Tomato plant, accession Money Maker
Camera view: bottom (45 deg); turntable rotation: 90 degrees
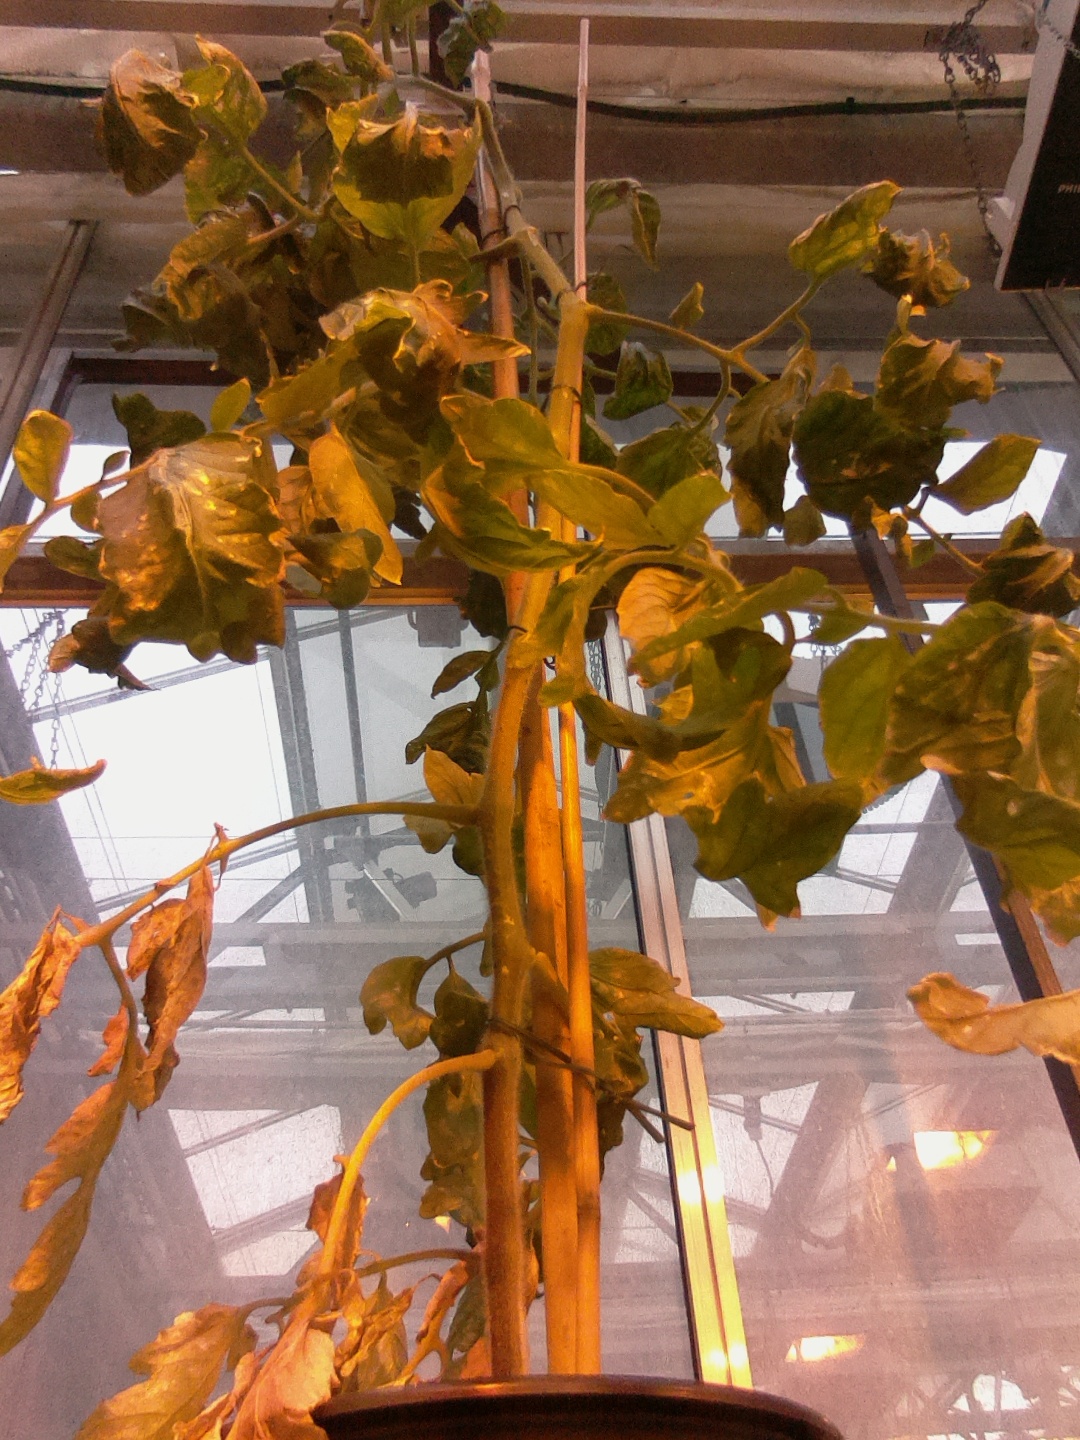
BBCH growth stage 29: 90%-100% Side shoots formed